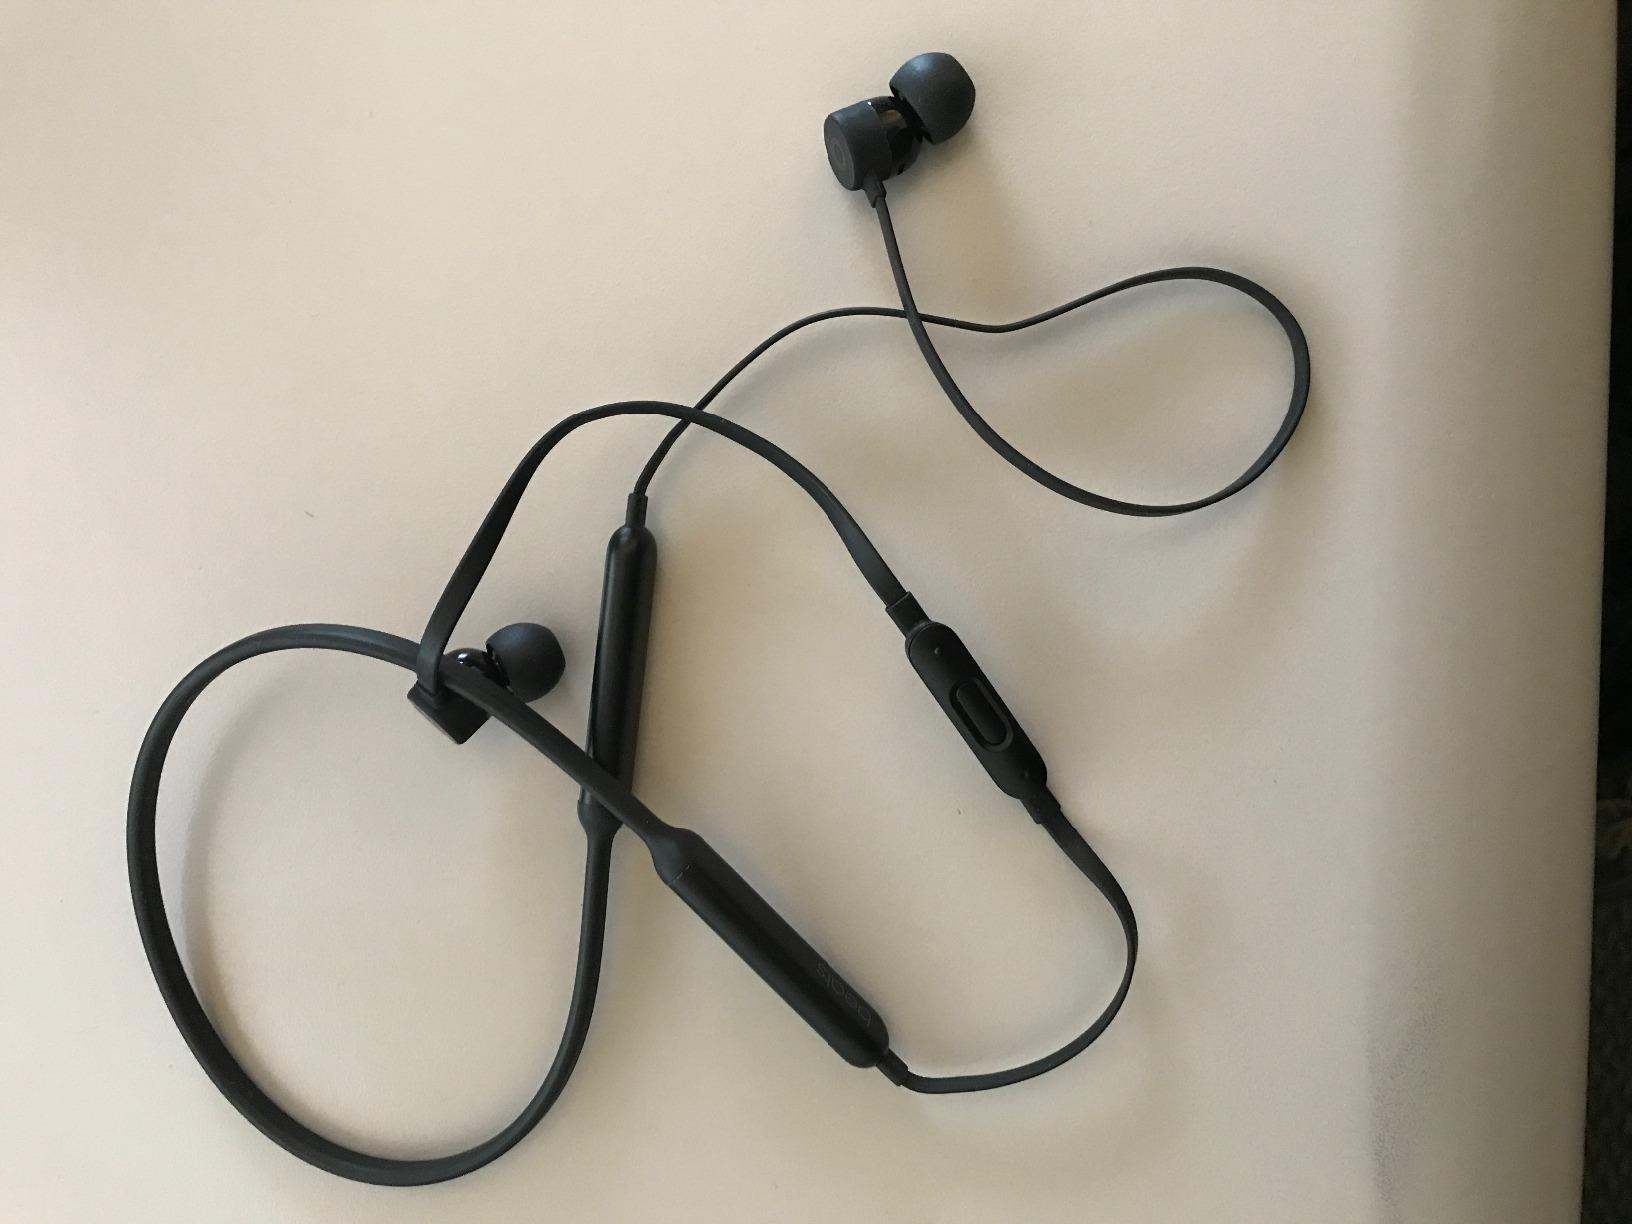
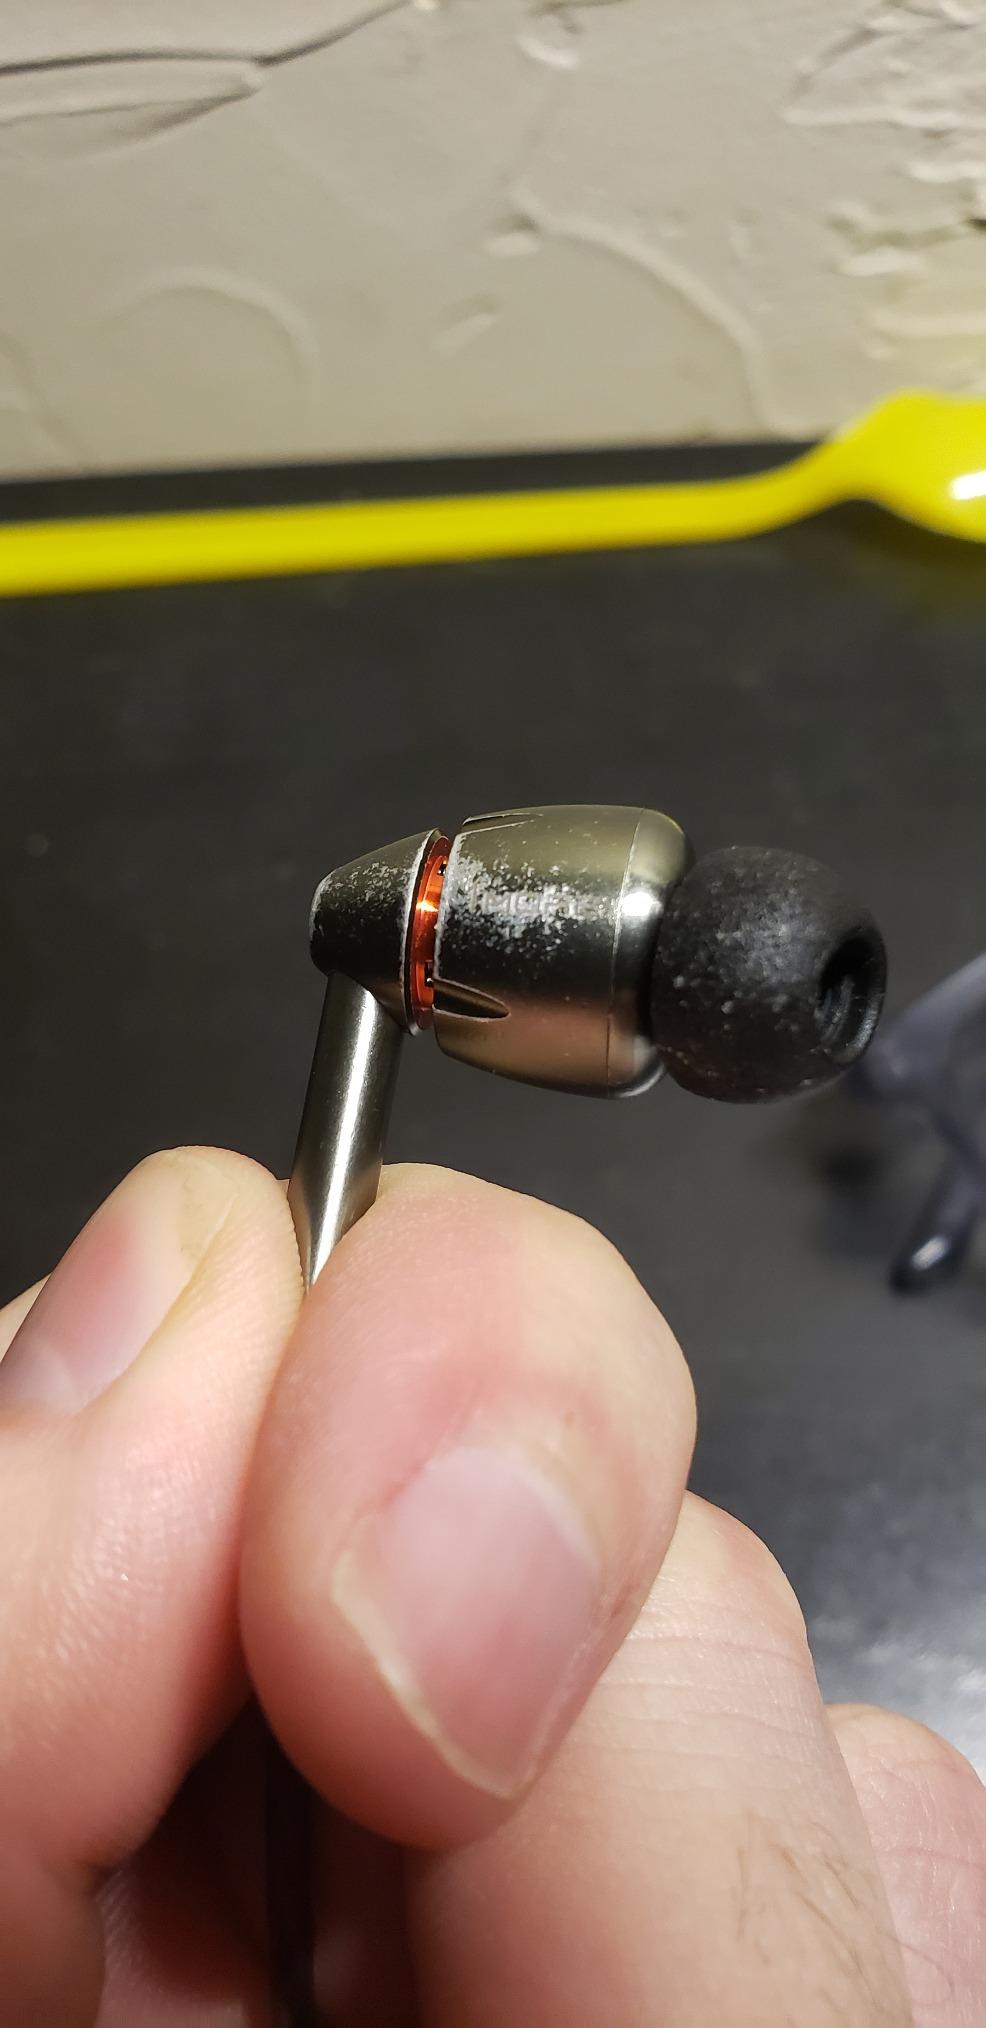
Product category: headphones
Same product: no